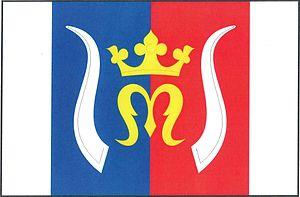
Klatovec est une commune du district de Jihlava, dans la région de Vysočina, en République tchèque. Sa population s'élevait à 76 habitants en 2019.